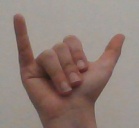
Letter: ya